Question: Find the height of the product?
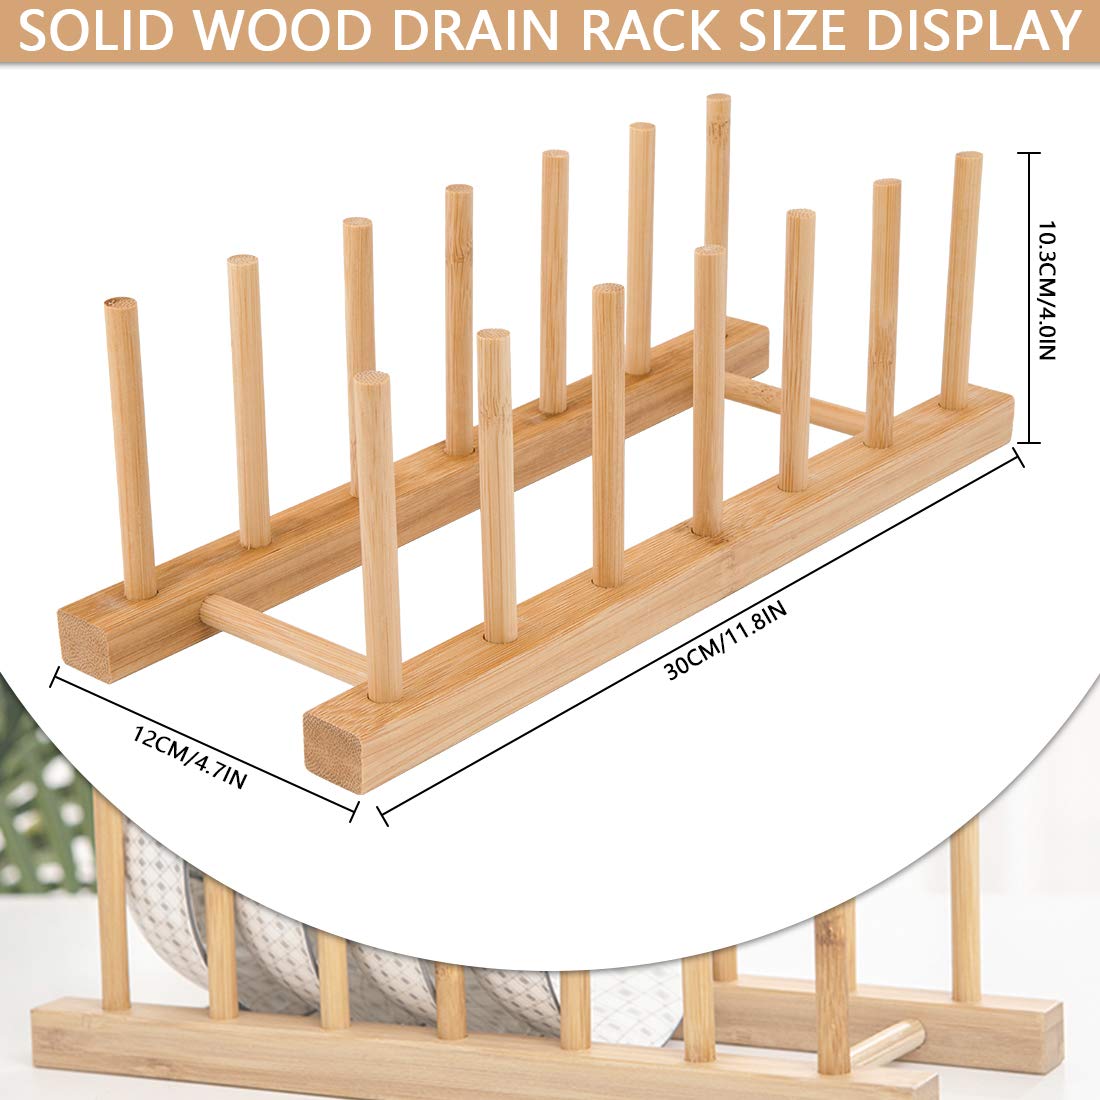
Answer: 10.3 centimetre